Flatiron Building (Fort Worth, Texas)

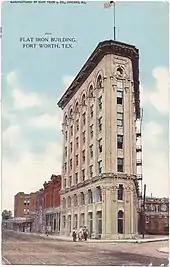
Postcard of the Flatiron Building, undated

Fort Worth's Flatiron Building was commissioned by local physician Dr. Bacon Saunders, who reserved the top floor for his offices, at a cost of $70,000. The building was to be located on a flatiron shaped corner and was originally known as Saunders' Triangle Building.